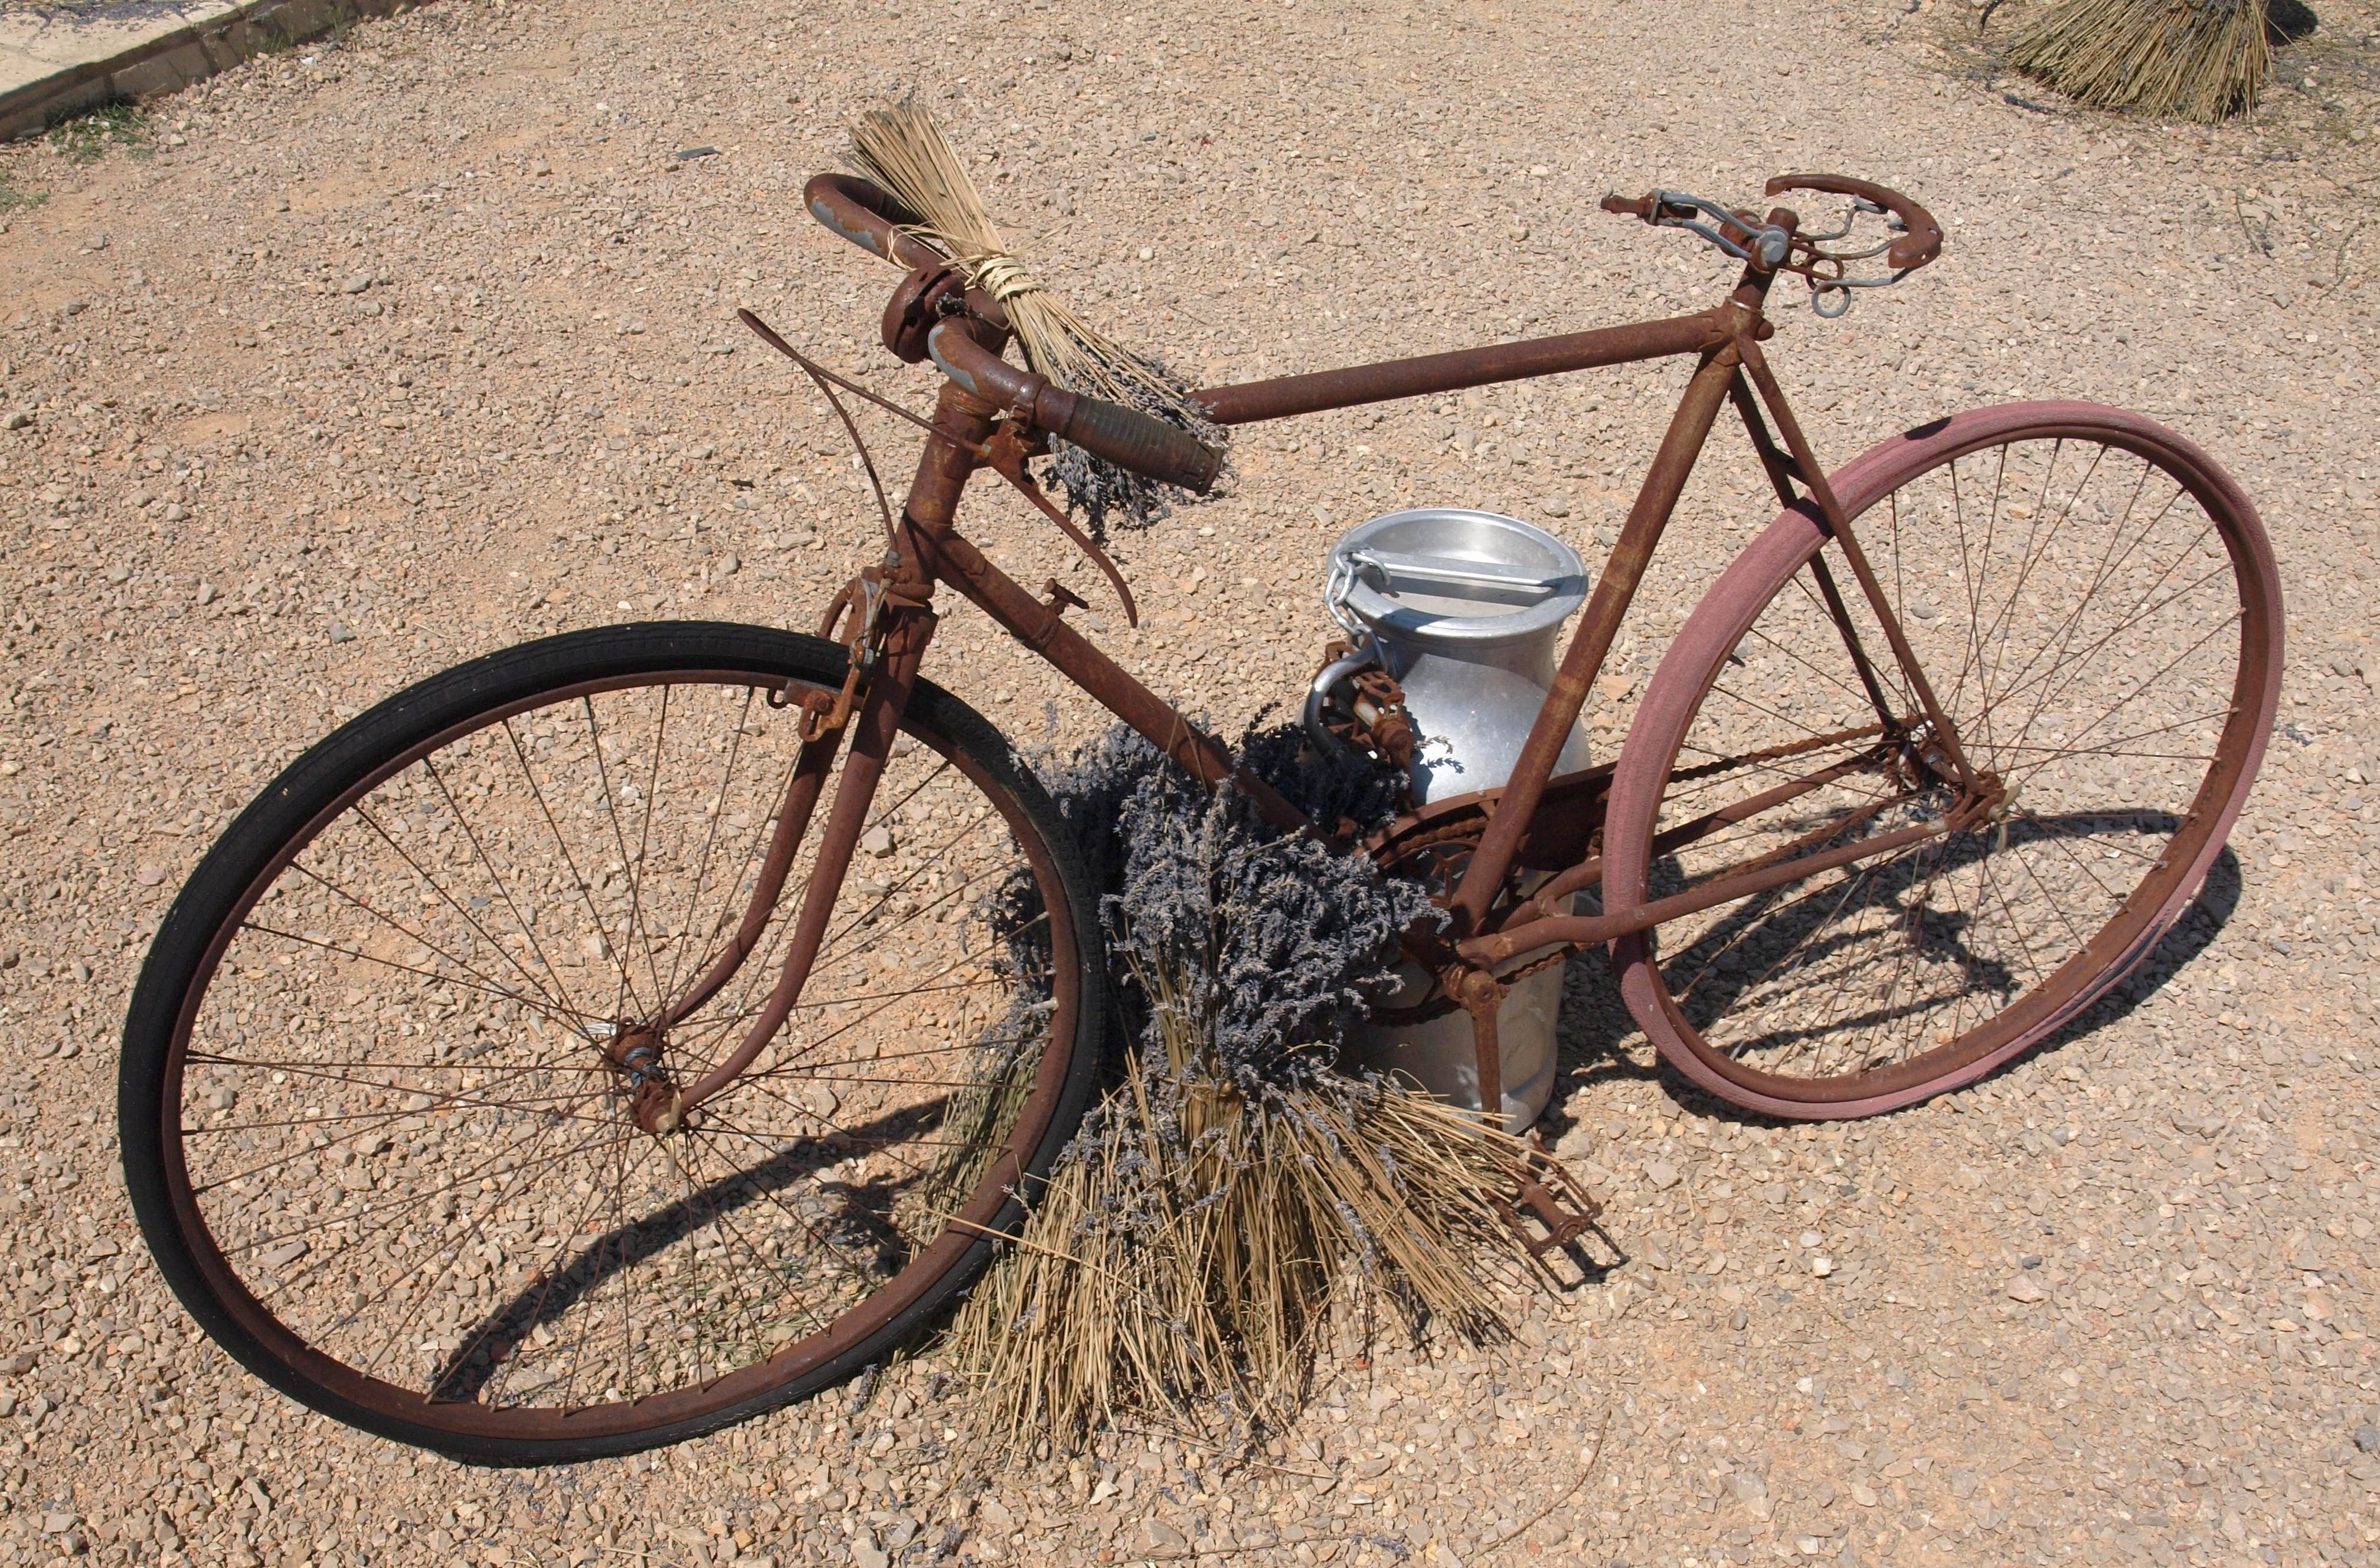
vintage, wheel, bicycle, bike, rust, vehicle, soil, ruin, lavender, sports equipment, mountain bike, flowers, provence, mountain biking, land vehicle, cyclo cross bicycle, cyclo cross, road bicycle, racing bicycle, hybrid bicycle